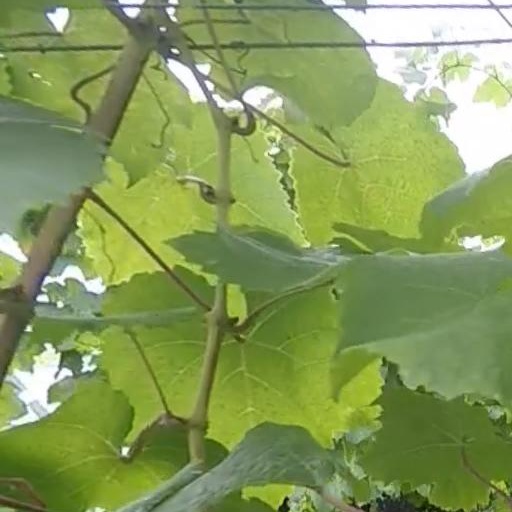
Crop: grape